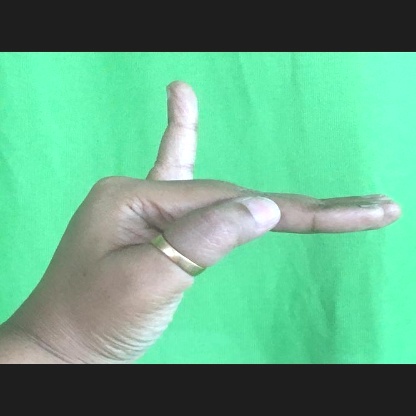
Mudra: Hamsapaksha